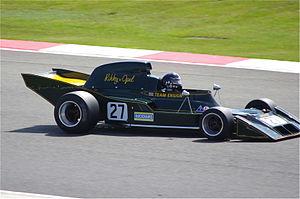
Frederick von Opel, plus connu sous le nom Rikky von Opel, né le 14 octobre 1947 à New York, est un pilote automobile liechtensteinois. Il est l'unique pilote liechtensteinois en Formule 1.